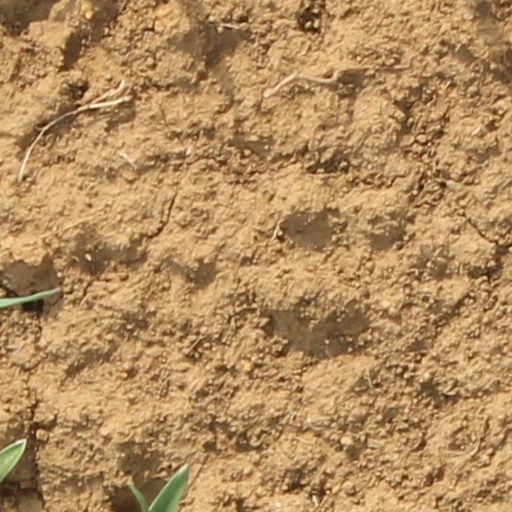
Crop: wheat